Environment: real
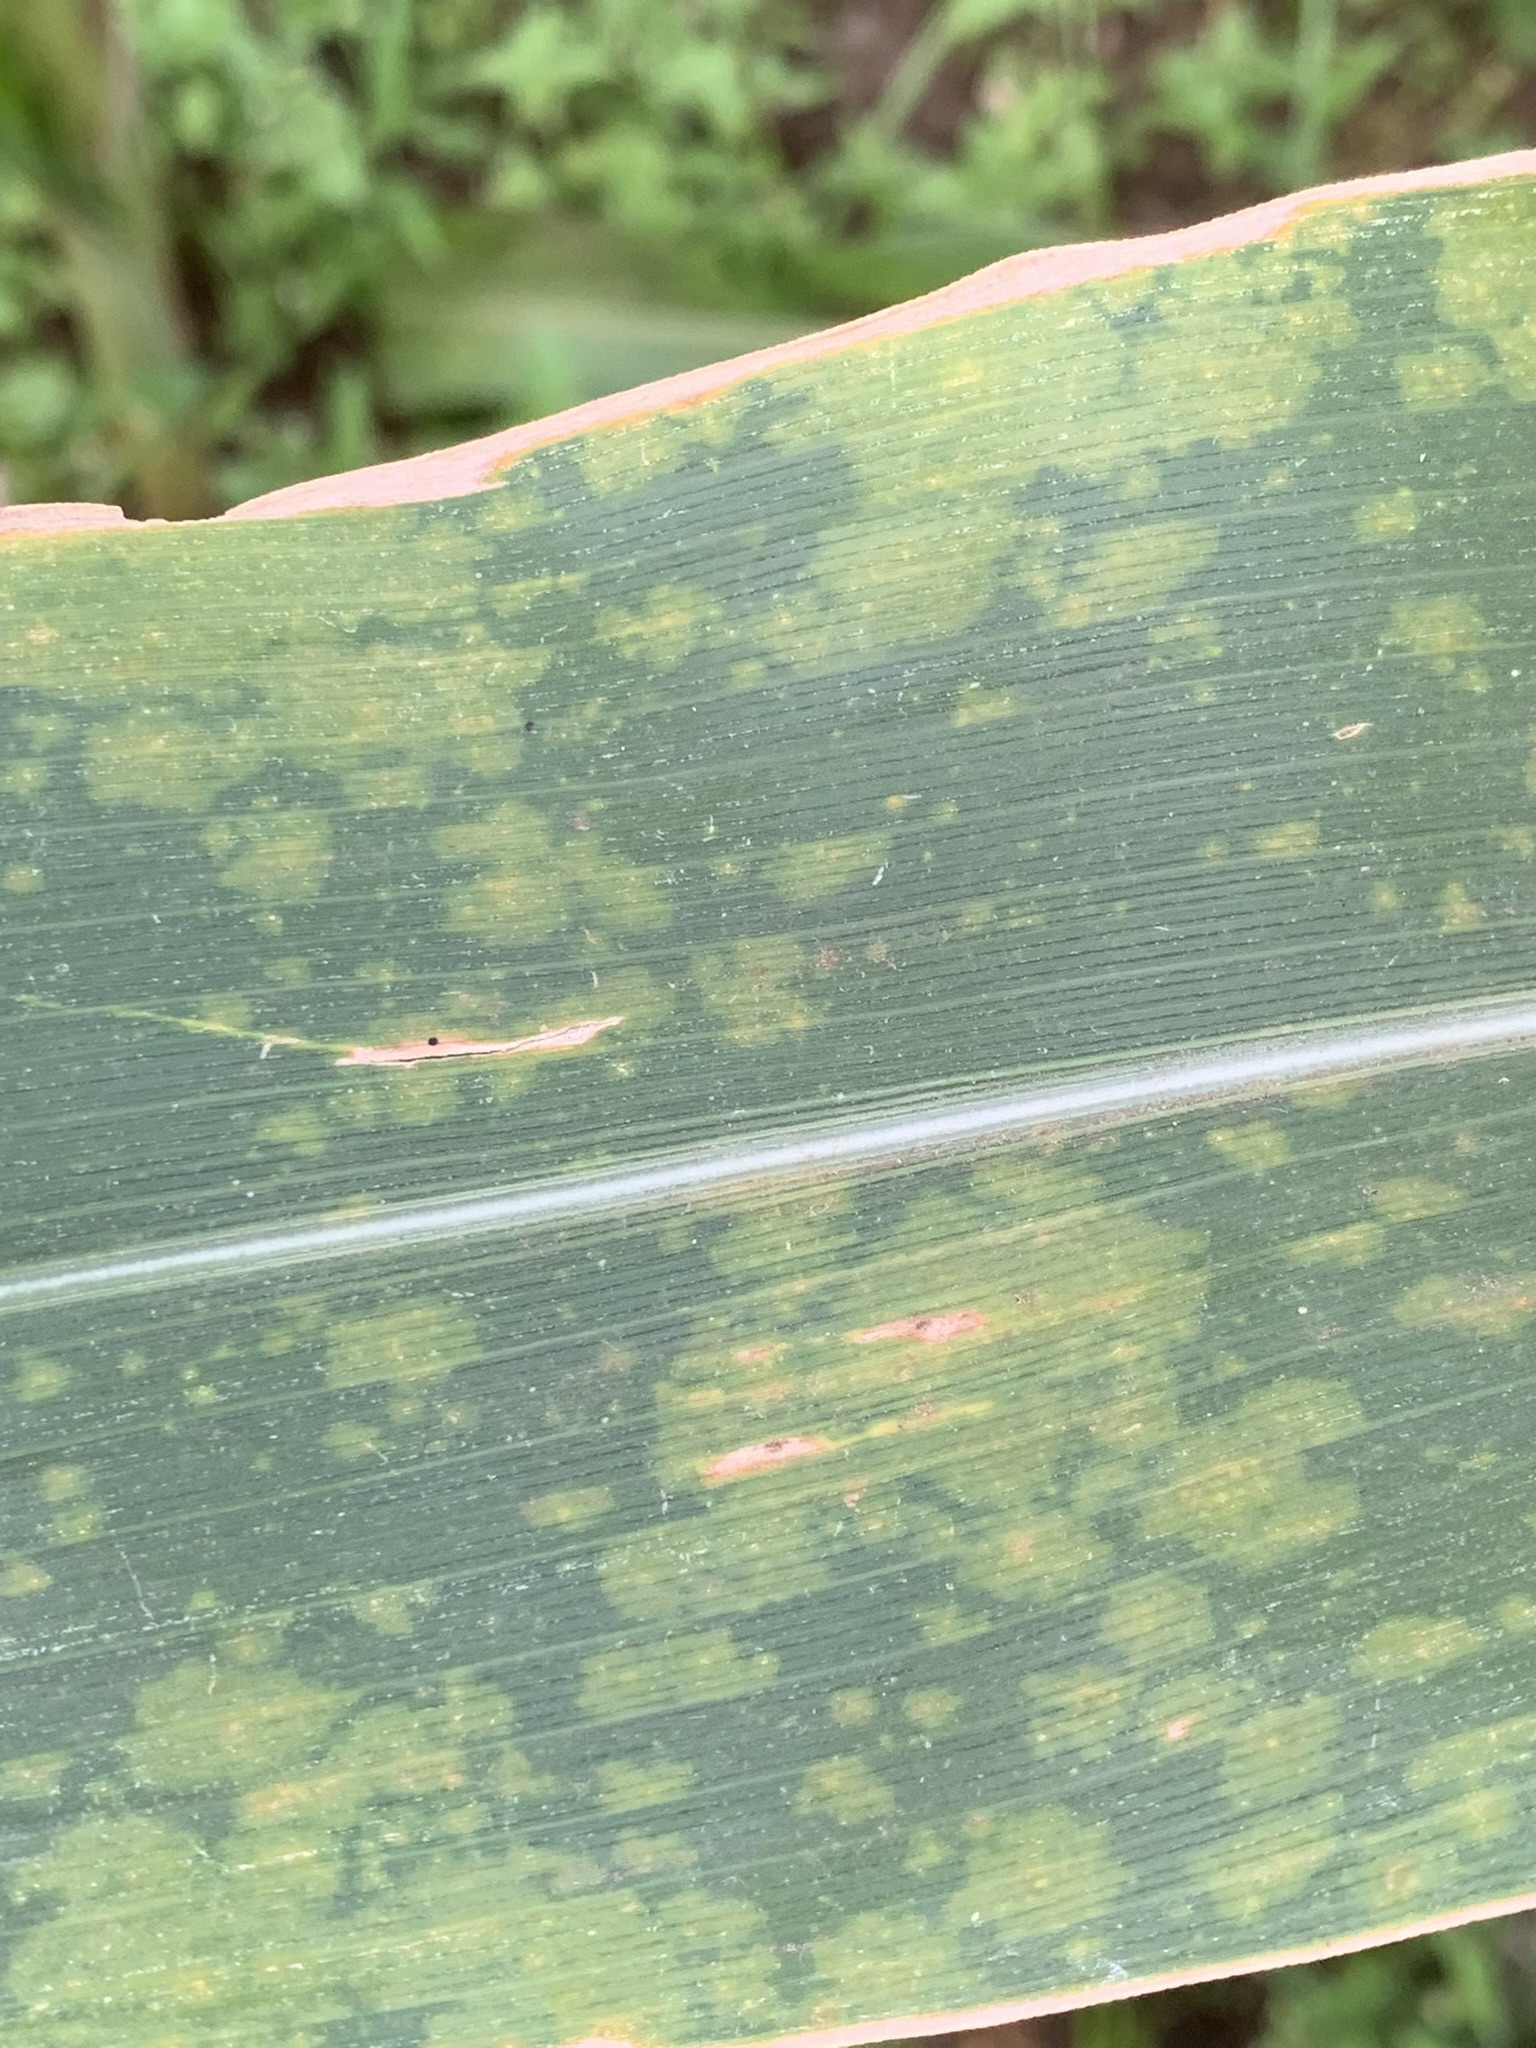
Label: lethal_necrosis